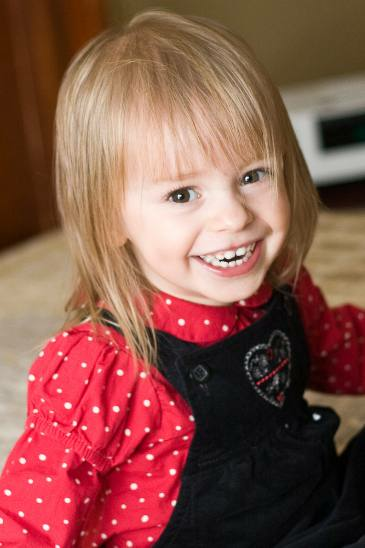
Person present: Yes